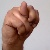
The image shows a hand gesture representing the letter 'N' in Indian Sign Language.